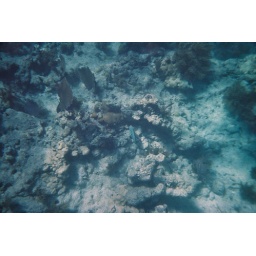
I think there is a green parrot fish in there, too